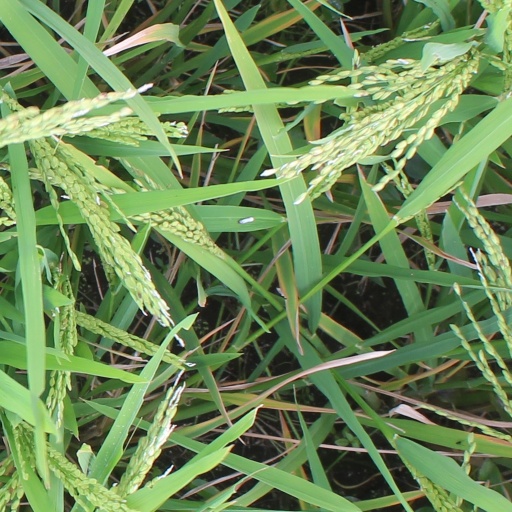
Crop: rice